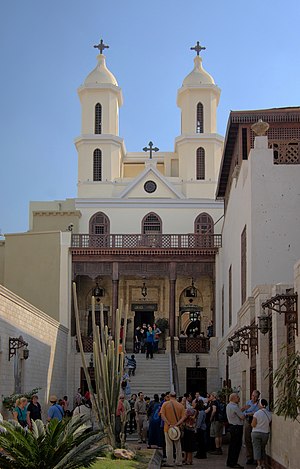
Kopter / Etymologi
Den Hængende Kirke i Kairo
Kopter er de indfødte kristne i Egypten, som er medlemmer af enten